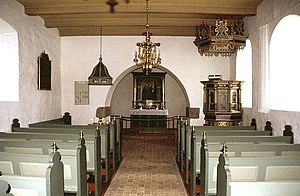
Triumfvæg
Kirkerummet i Blegind Kirke med triumfvæggen og korbuen i centrum.
Blegind Kirke i Danmark. Skibet set mod øst
En triumfvæg er væggen mellem koret og skibet i romanske kirkebygninger. I denne stil anvendes rundbuer, og åbningen i triumfvæggen betegnes korbuen eller triumfbuen.